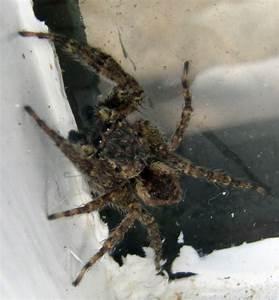
spider